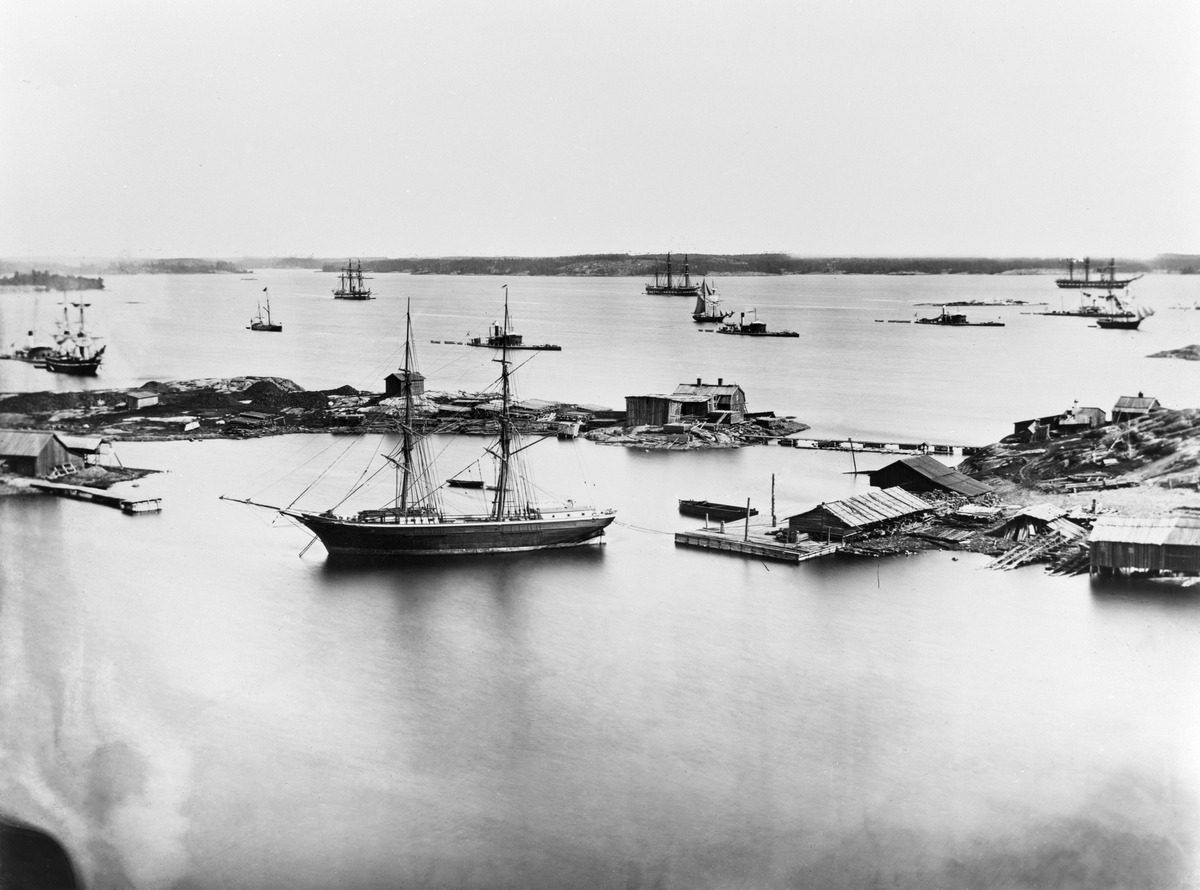
Panoraama Kalliolinnan tornista itäkoilliseen, Itäinen Kaivopuisto 16
(Kalliolinnantie 12)
sisällön kuvaus: Panoraama Kalliolinnan tornista itäkoilliseen, Itäinen Kaivopuisto 16

(Kalliolinnantie 12). Vasemmalla Valkosaaret, oikealla Luoto. mustavalkoinen
Kuvaaja: Hoffers, Eugen, valokuvaaja
Ajankohta: kuvausaika 1872
Paikka: Suomi, Uusimaa, Helsinki, Kaivopuisto Helsinki
Aiheet: saaret, laivat